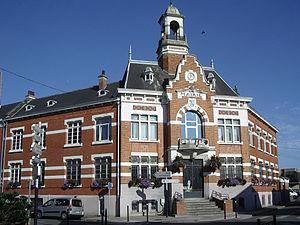
Mairie de Faches-Thumesnil (France, Nord)